Soulhat

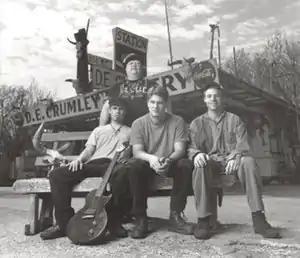
Soulhat, in a publicity photo from 1994

Soulhat is an American rock band from Texas. The group formed in 1990 around the nucleus of Kevin McKinney, Bill Cassis, and Brian Walsh; Barry E. "Frosty" Smith, who had previously played drums with Lee Michaels and Funkadelic, joined soon after: at first playing percussion alongside, and eventually replacing original drummer Ian Bailey. Their self-released debut followed in 1993, and was reissued after they signed to Epic Records later that year. Their single "Bonecrusher" peaked at #25 on the Billboard Mainstream Rock charts. A follow-up studio album appeared in 1994, and a third in 2000.